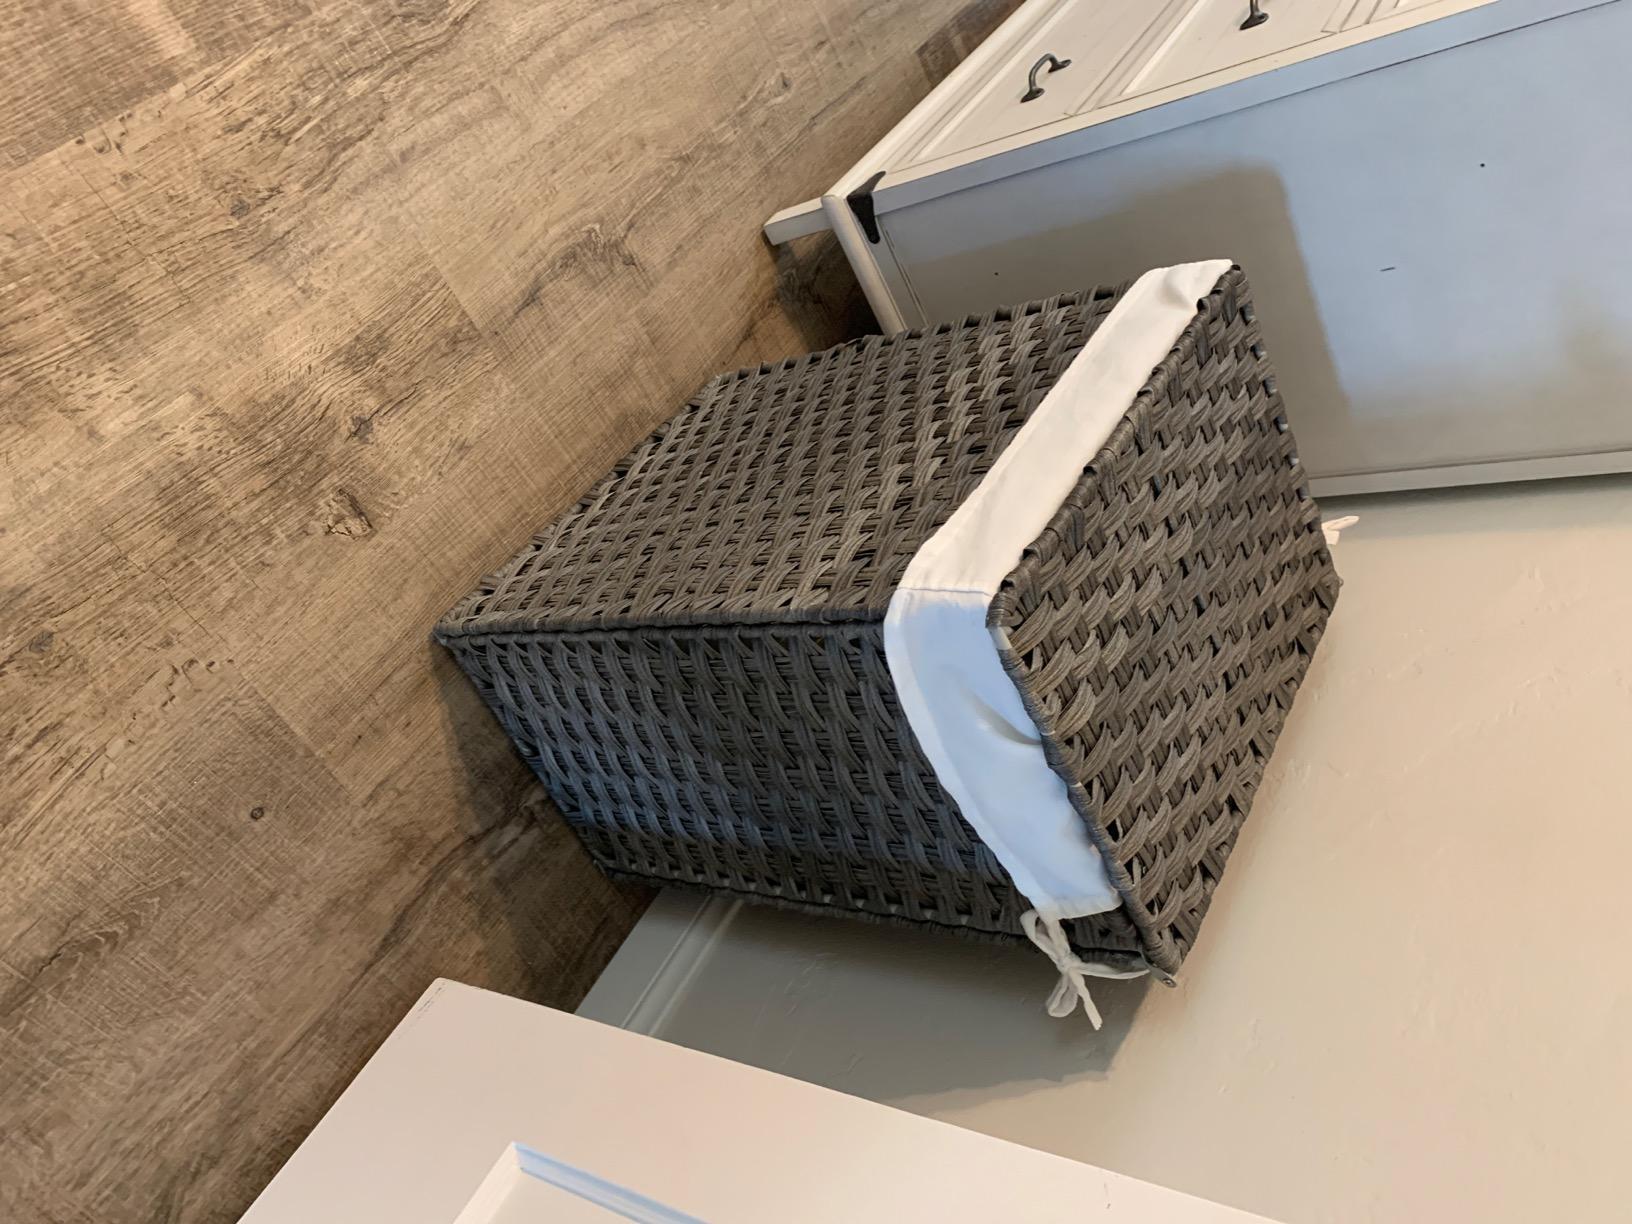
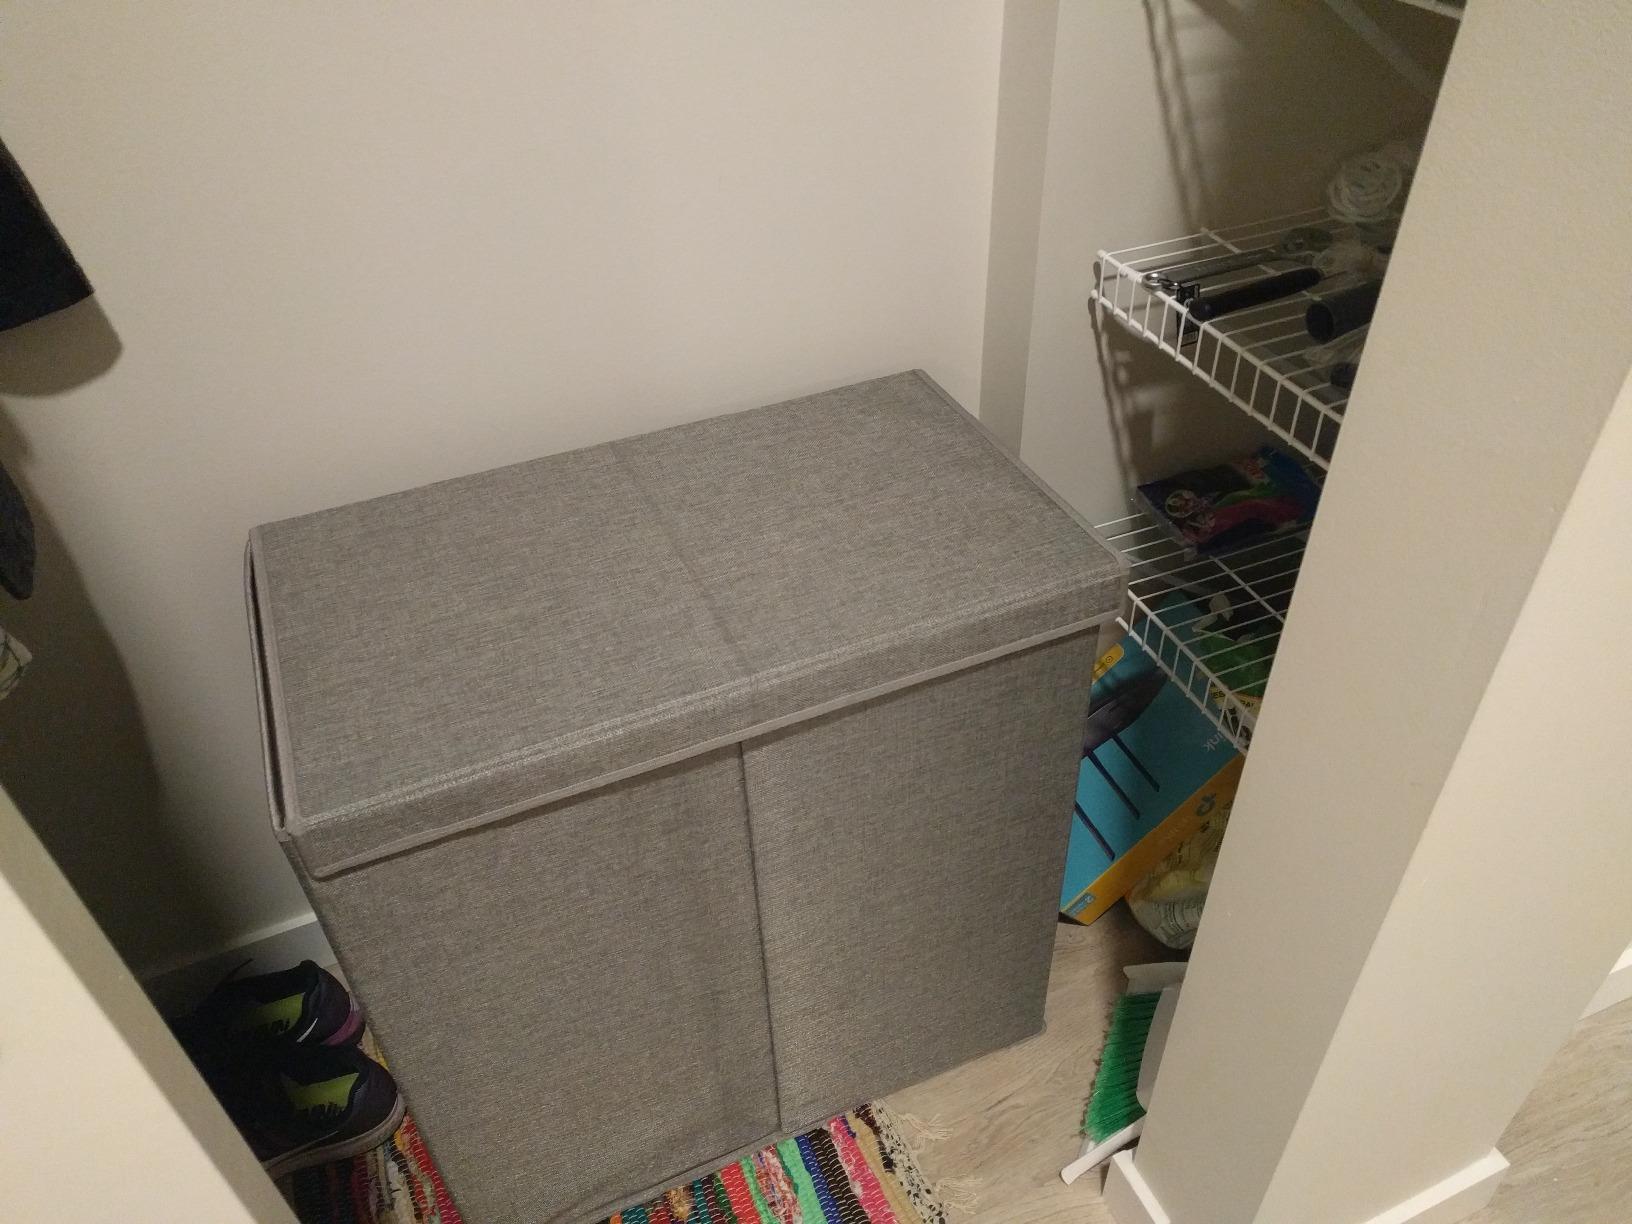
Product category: items_hamper
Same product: no